Battle of Hsimucheng

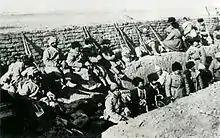
Russo-Japanese War

The Battle of Hsimucheng was a minor land engagement of the Russo-Japanese War. It was fought on 31 July 1904 near Hsimucheng, a hamlet in today's Ximu Town (析木镇) about southeast of the strategic junction town of Haicheng, on the main road connecting Haicheng with the coast between elements of the Imperial Japanese Army and the Imperial Russian Army.